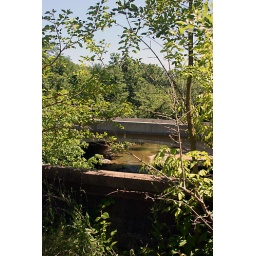
overgrown bridge national road indiana between Indianapolis and terre haute highway 40 in the background